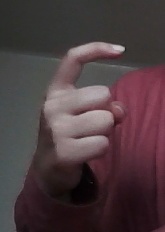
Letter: ra